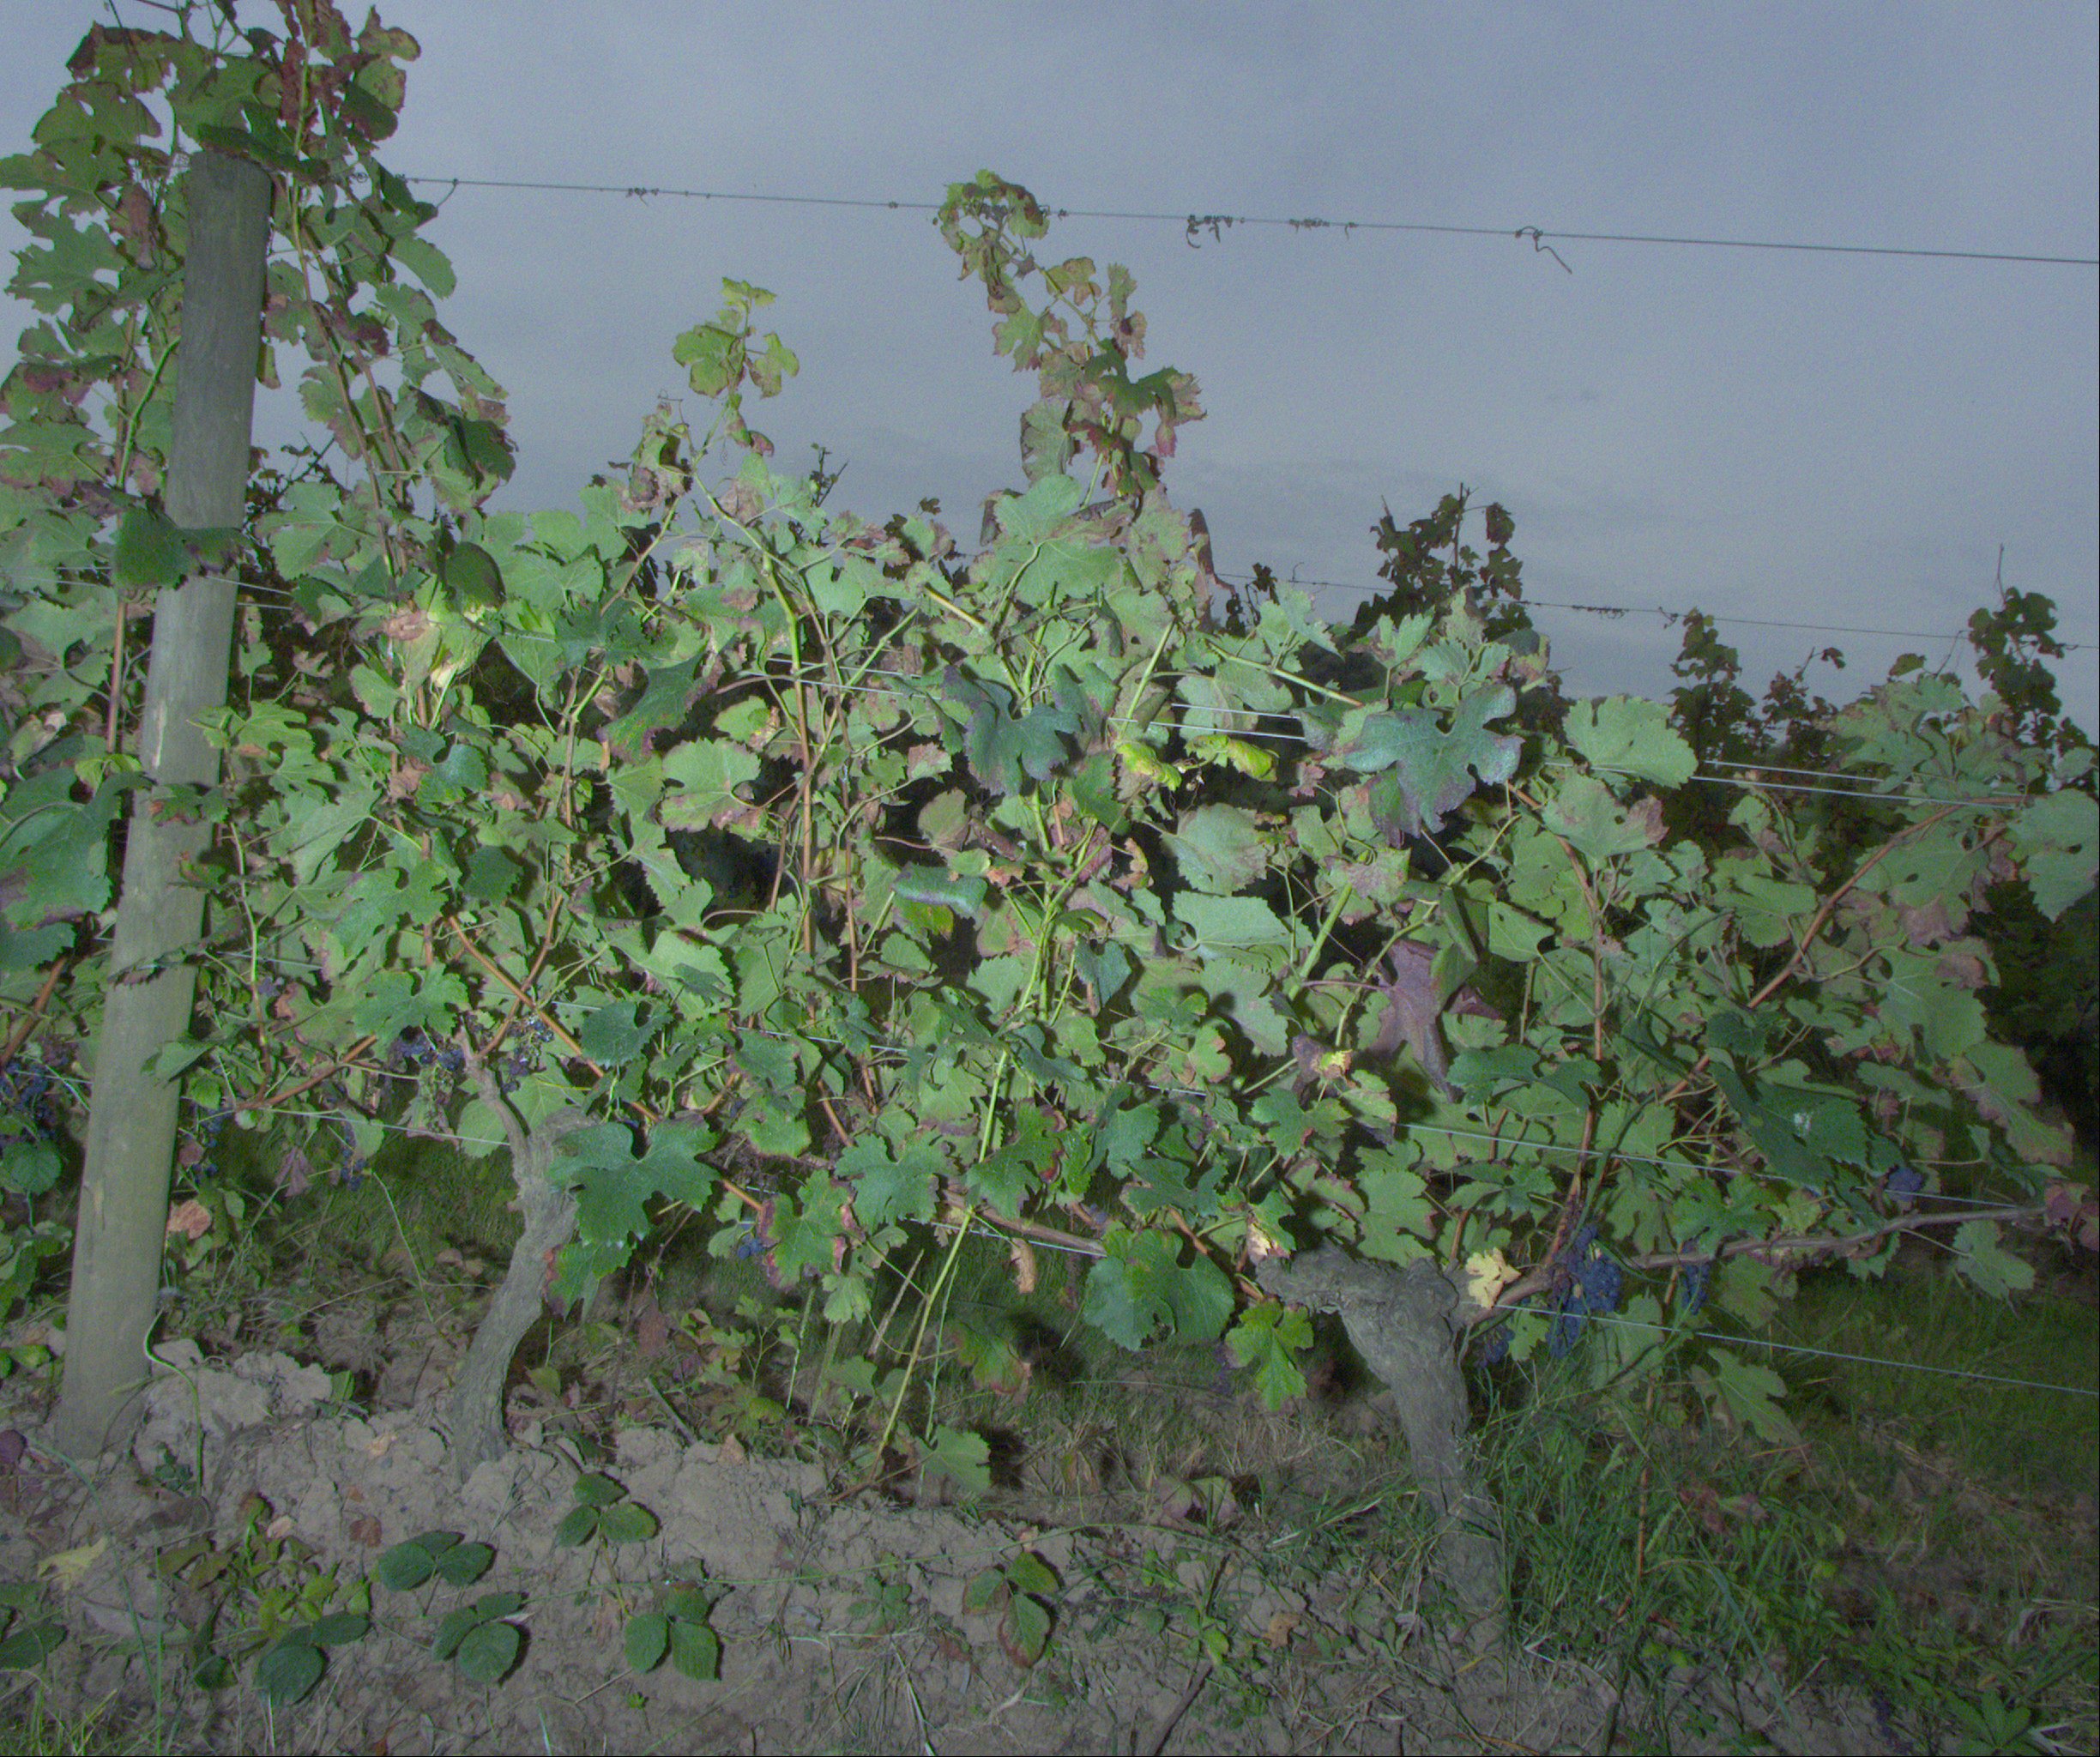
Grape variety: merlot
Disease: Flavescence dorée (fd)